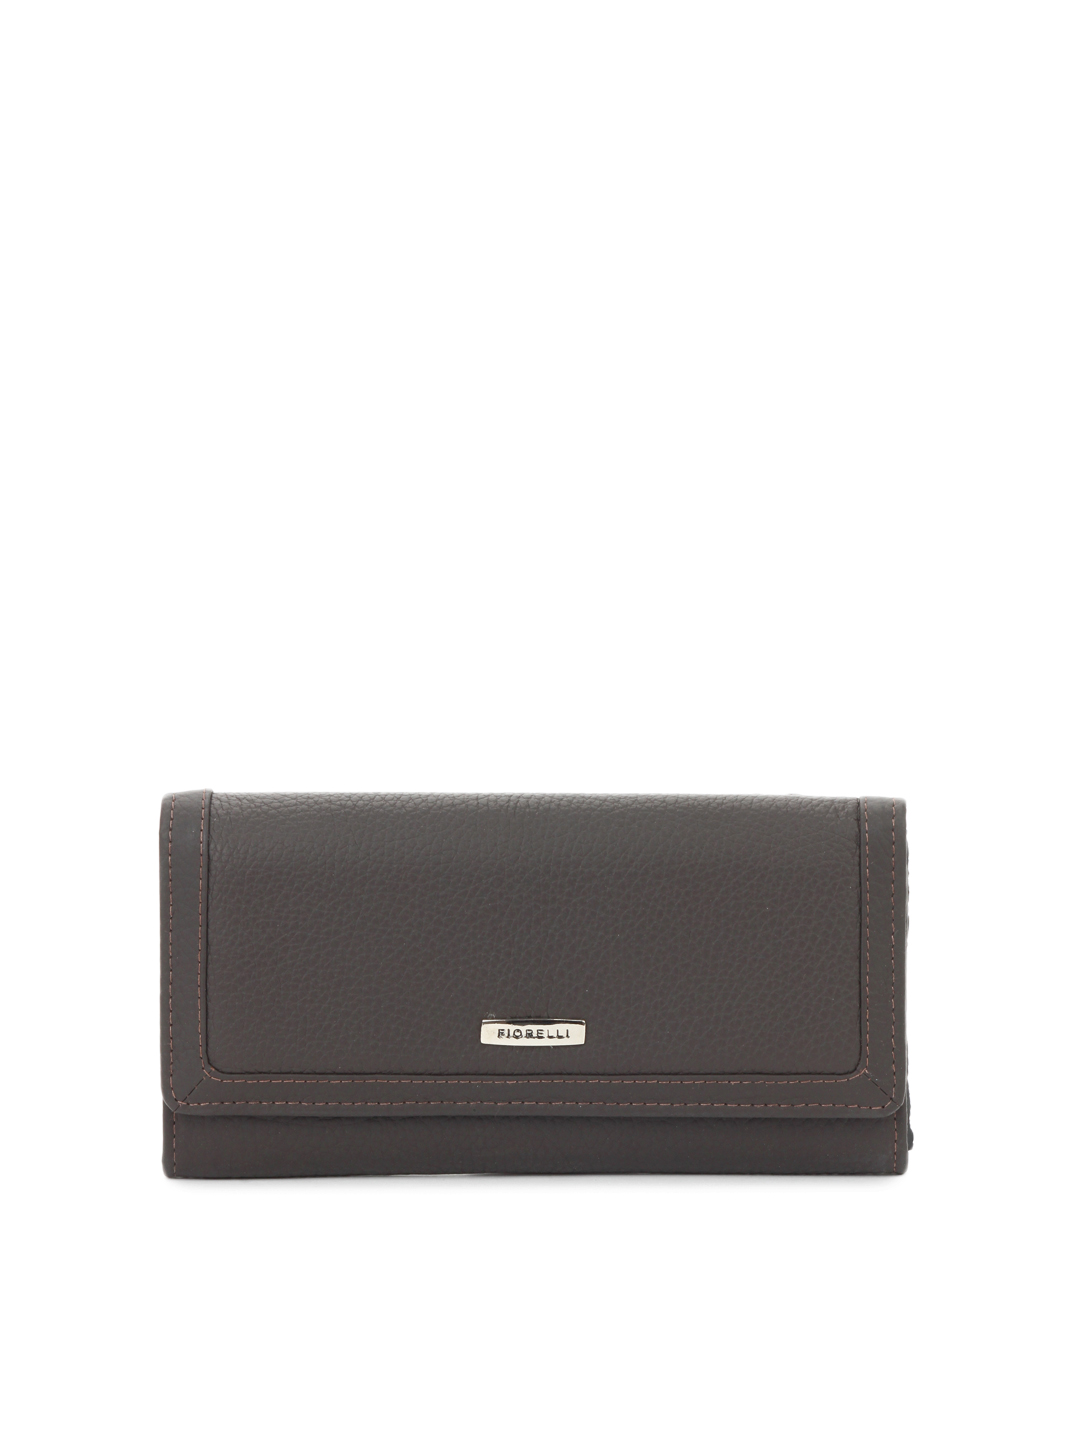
Fiorelli Women Coffee Brown Wallet
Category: Accessories / Wallets / Wallets
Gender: Women
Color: Coffee Brown
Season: Fall 2012
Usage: Casual